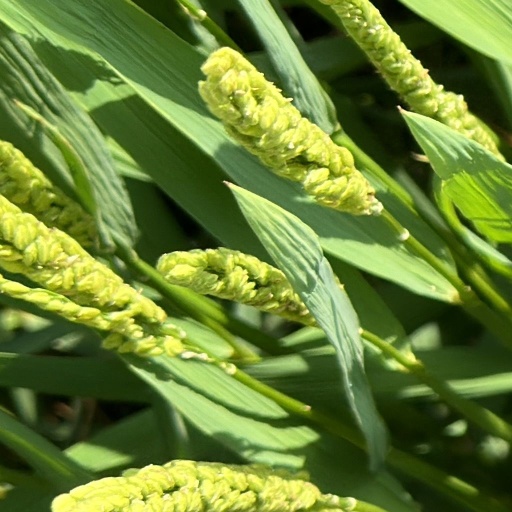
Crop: rice